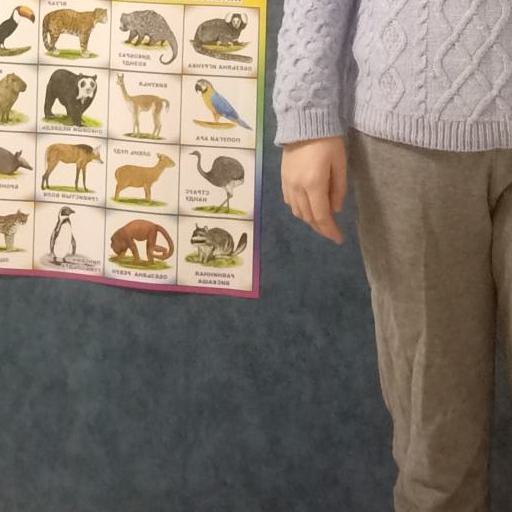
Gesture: no_gesture